Moses Springer

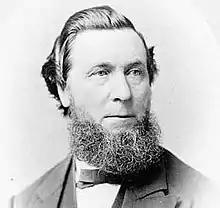
Springer in 1873

Moses Springer (August 24, 1824 – September 5, 1898) was an Ontario businessman and political figure who became the first mayor of Waterloo, Ontario. He also represented Waterloo North in the Legislative Assembly of Ontario as a Liberal member from 1867 to 1881.